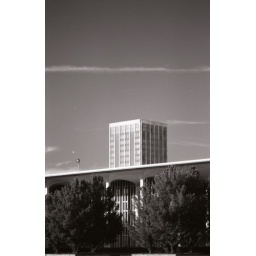
Colonial tower I think, against the deep blue..err... grey sky :)